Occupy This Album

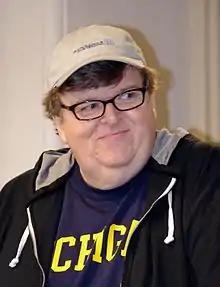
Michael Moore contributed vocals on Bob Dylan's "The Times They Are a-Changin'"

"Occupy This Album" is a four-disc compilation box set containing 76 songs by various artists; the digital version contains 99 tracks.